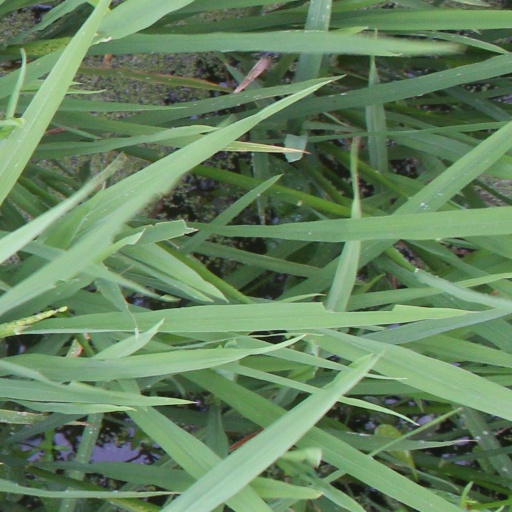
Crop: rice